The Murderer Lives at Number 21

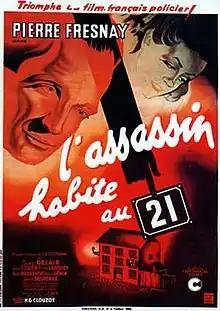

The Murderer Lives at Number 21 is a 1942 French comedy thriller film by director Henri-Georges Clouzot. Adapted by Belgian writer Stanislas-André Steeman and Clouzot from Steeman's 1939 book of the same title, it was Clouzot's debut feature film as a director. The film is about the hunt by detective Wens (Pierre Fresnay) for the murderer Monsieur Durand, who leaves calling cards and manages to be everywhere at once. With the aspiring singer Mila Malou (Suzy Delair), Wens follows clues to a seedy boarding house where he hopes to find the murderer.